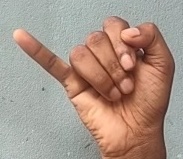
ASL sign: J